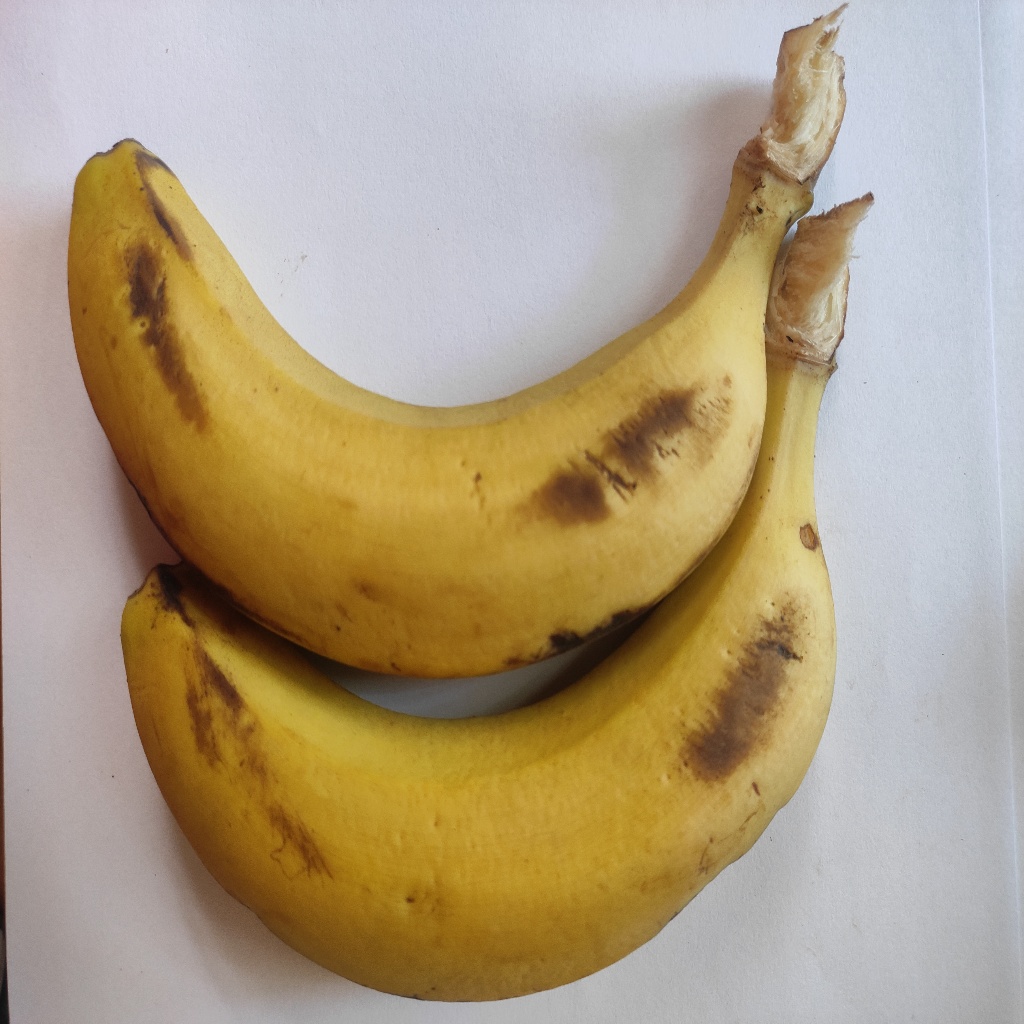
Crop: banana
Quality class: Class_A